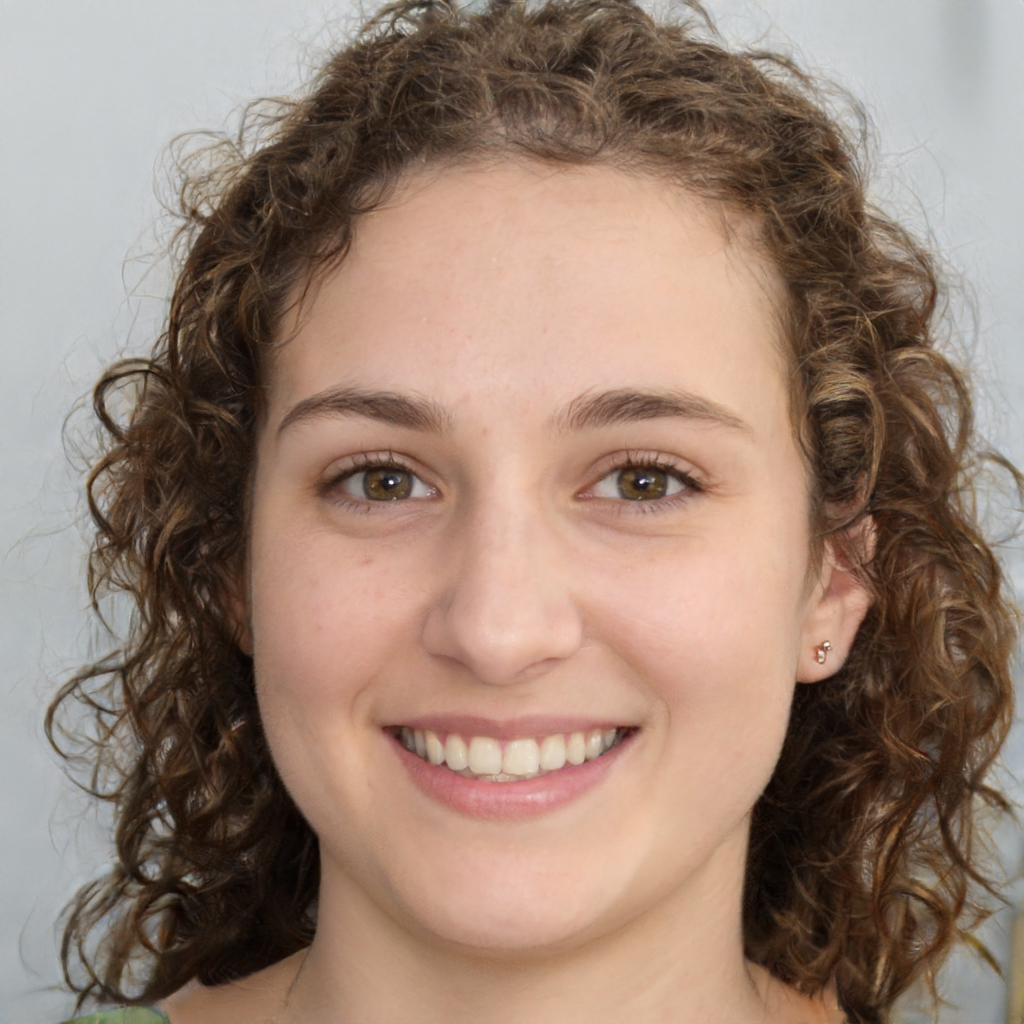
Gender: Female